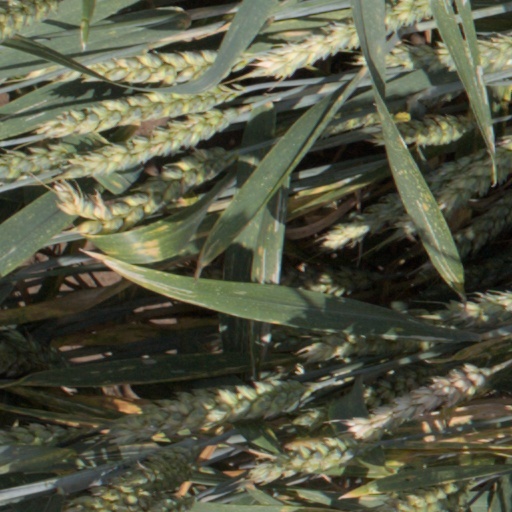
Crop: wheat